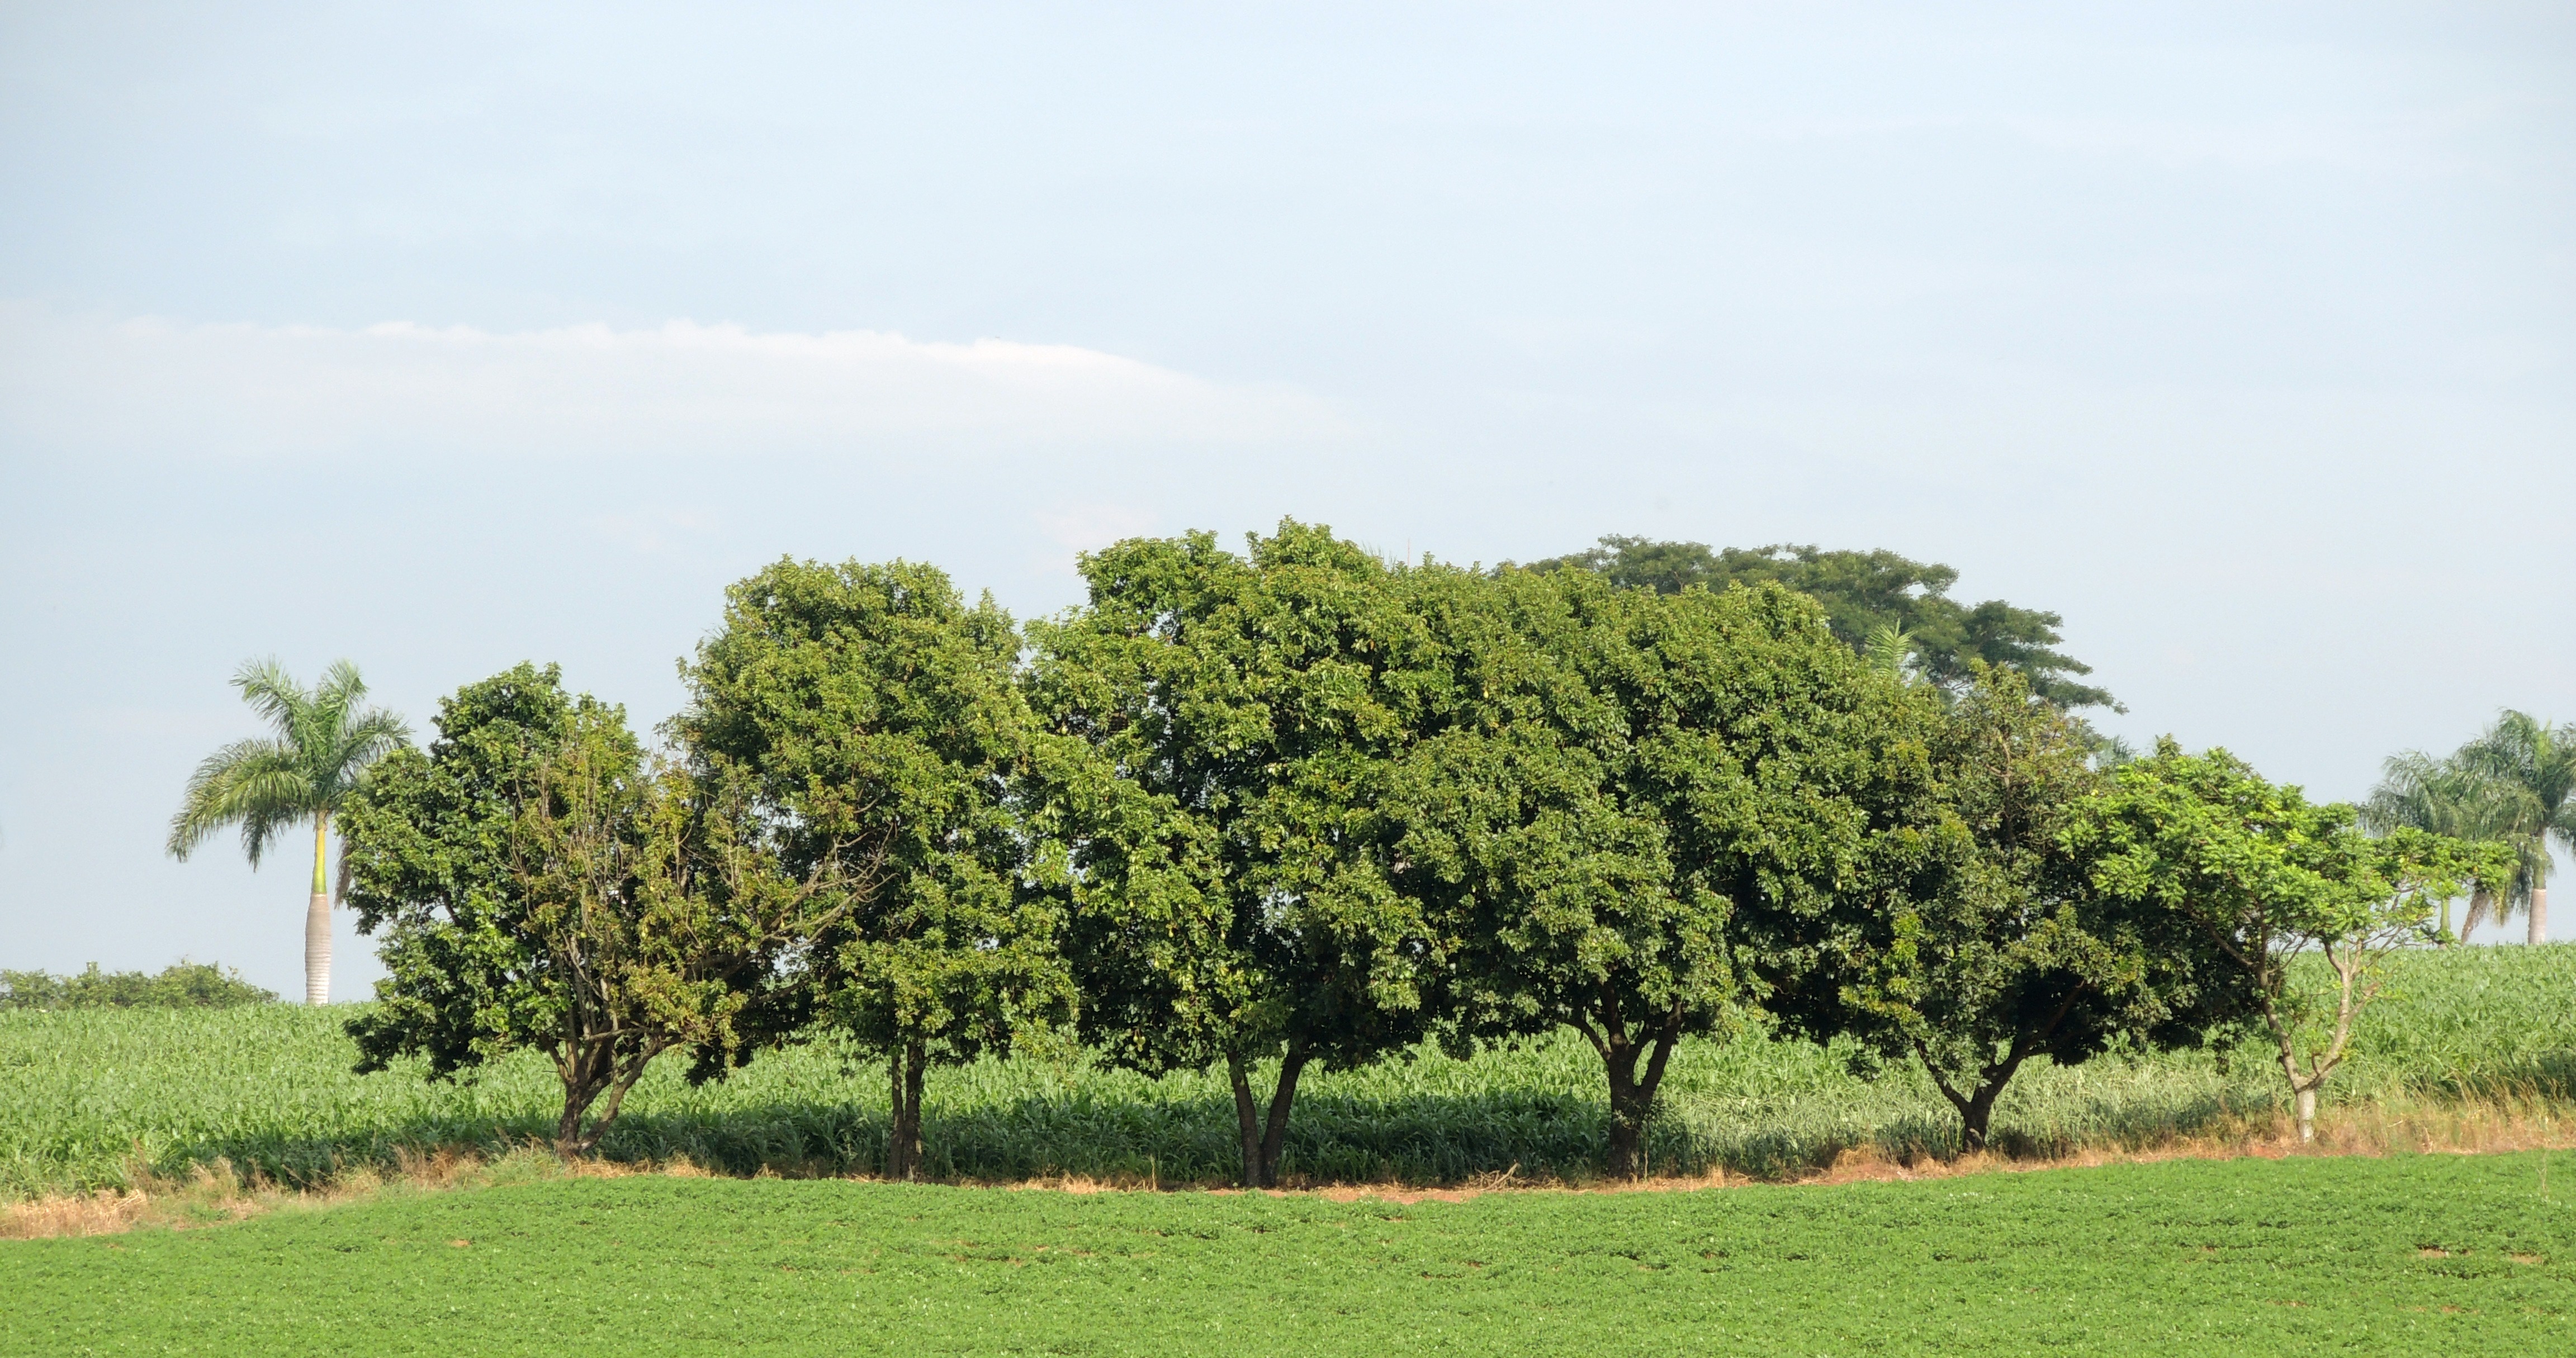
landscape, tree, nature, grass, plant, field, farm, meadow, hill, green, pasture, soil, agriculture, savanna, plain, trees, woods, shrub, plantation, ecosystem, rural area, woody plant, land lot, arecales